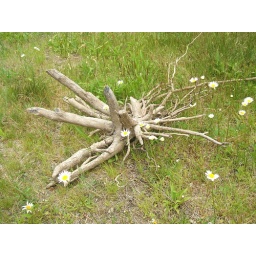
found near a pond at the base of Whiteface mountain